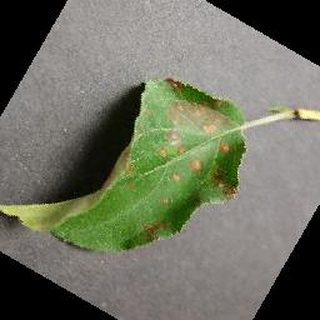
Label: apple_cedar_apple_rust